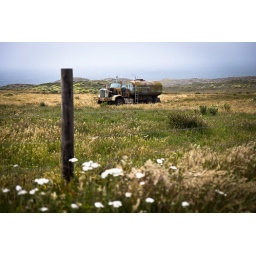
Abandoned truck in a field somewhere in the point reyes area.